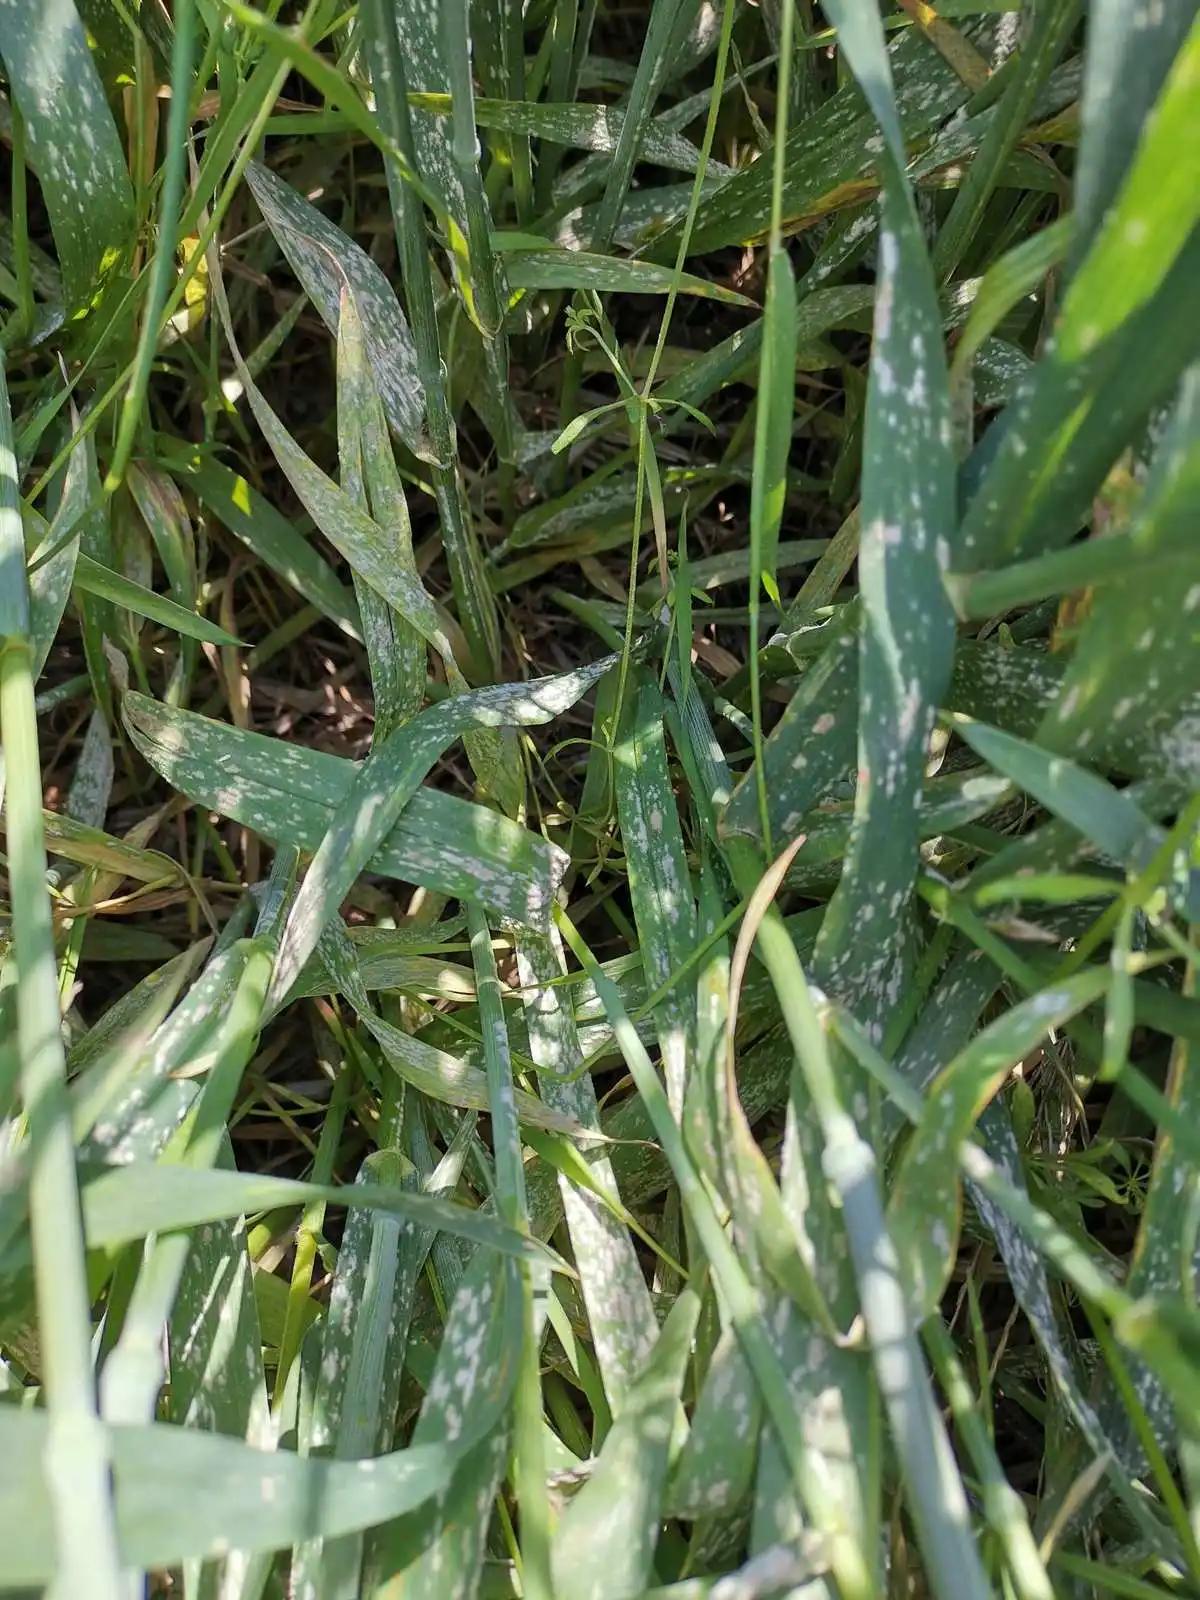
Plant: Wheat
Disease: wheat powdery mildew